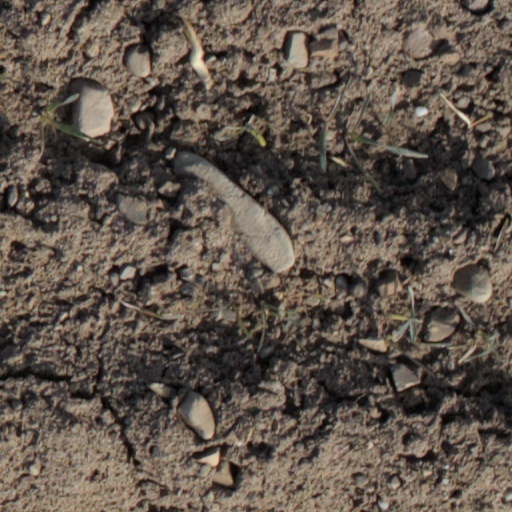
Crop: wheat